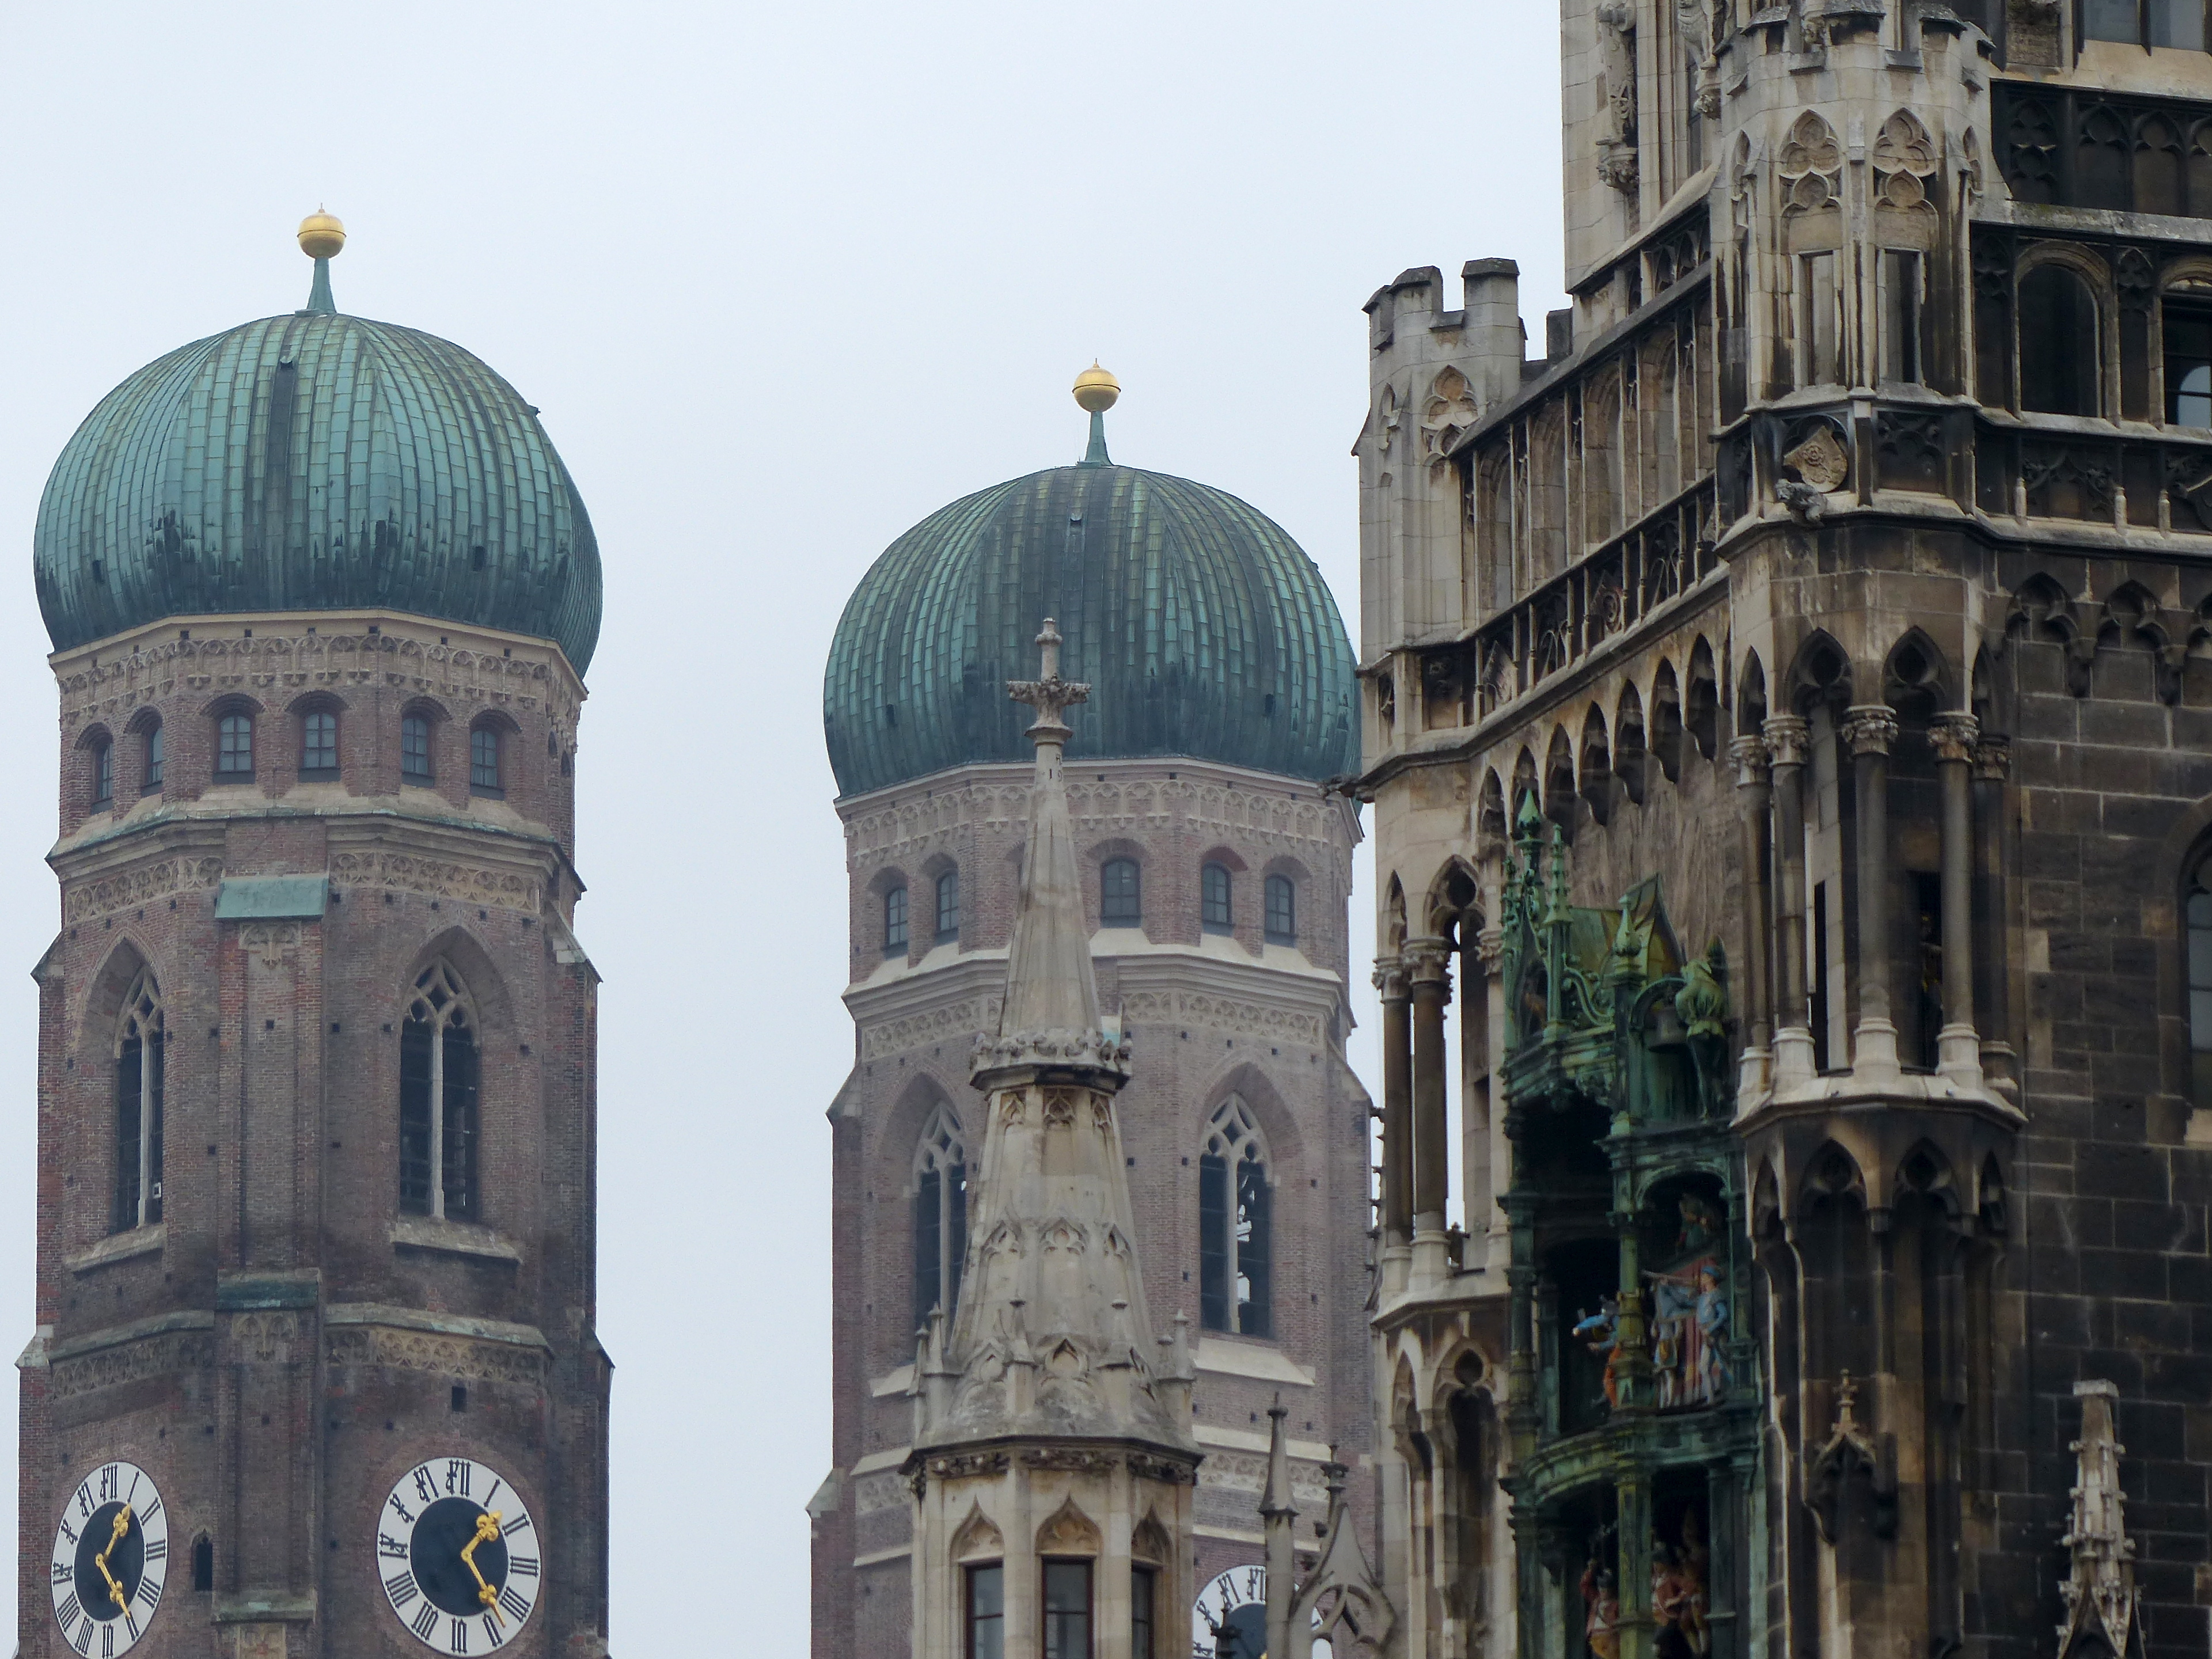
architecture, building, city, travel, europe, hall, landmark, facade, church, cathedral, place of worship, spires, new, germany, synagogue, bavaria, basilica, dome, rathaus, clocktower, munich, marienplatz, glockenspiel, frauenkirche, mnichov, ancient history